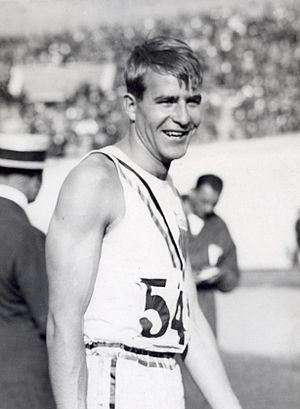
Robert Wade King est un athlète américain, spécialiste du saut en hauteur.